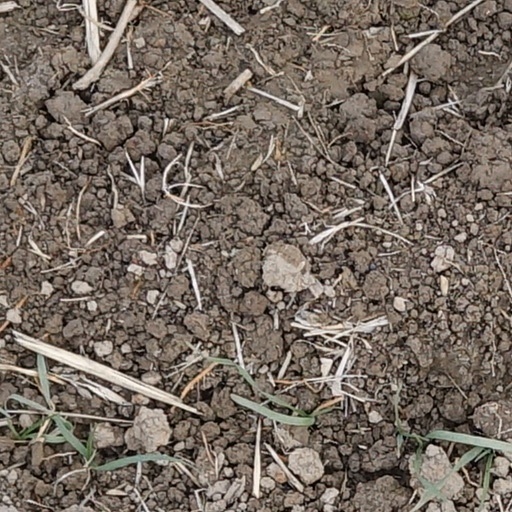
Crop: wheat